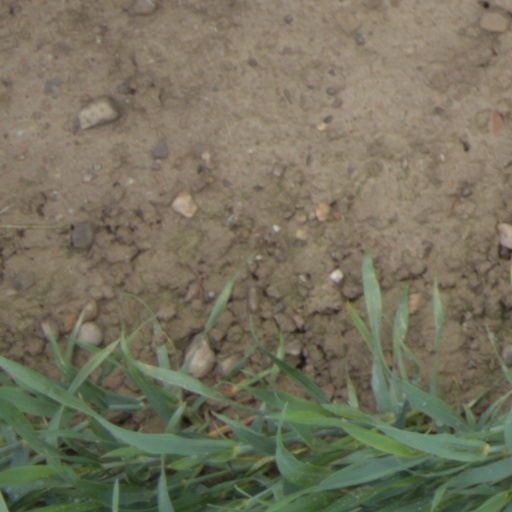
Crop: wheat